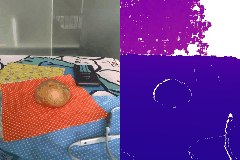
Label: potato